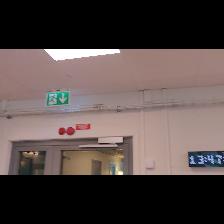
Label: NonHuman